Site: brandenburg
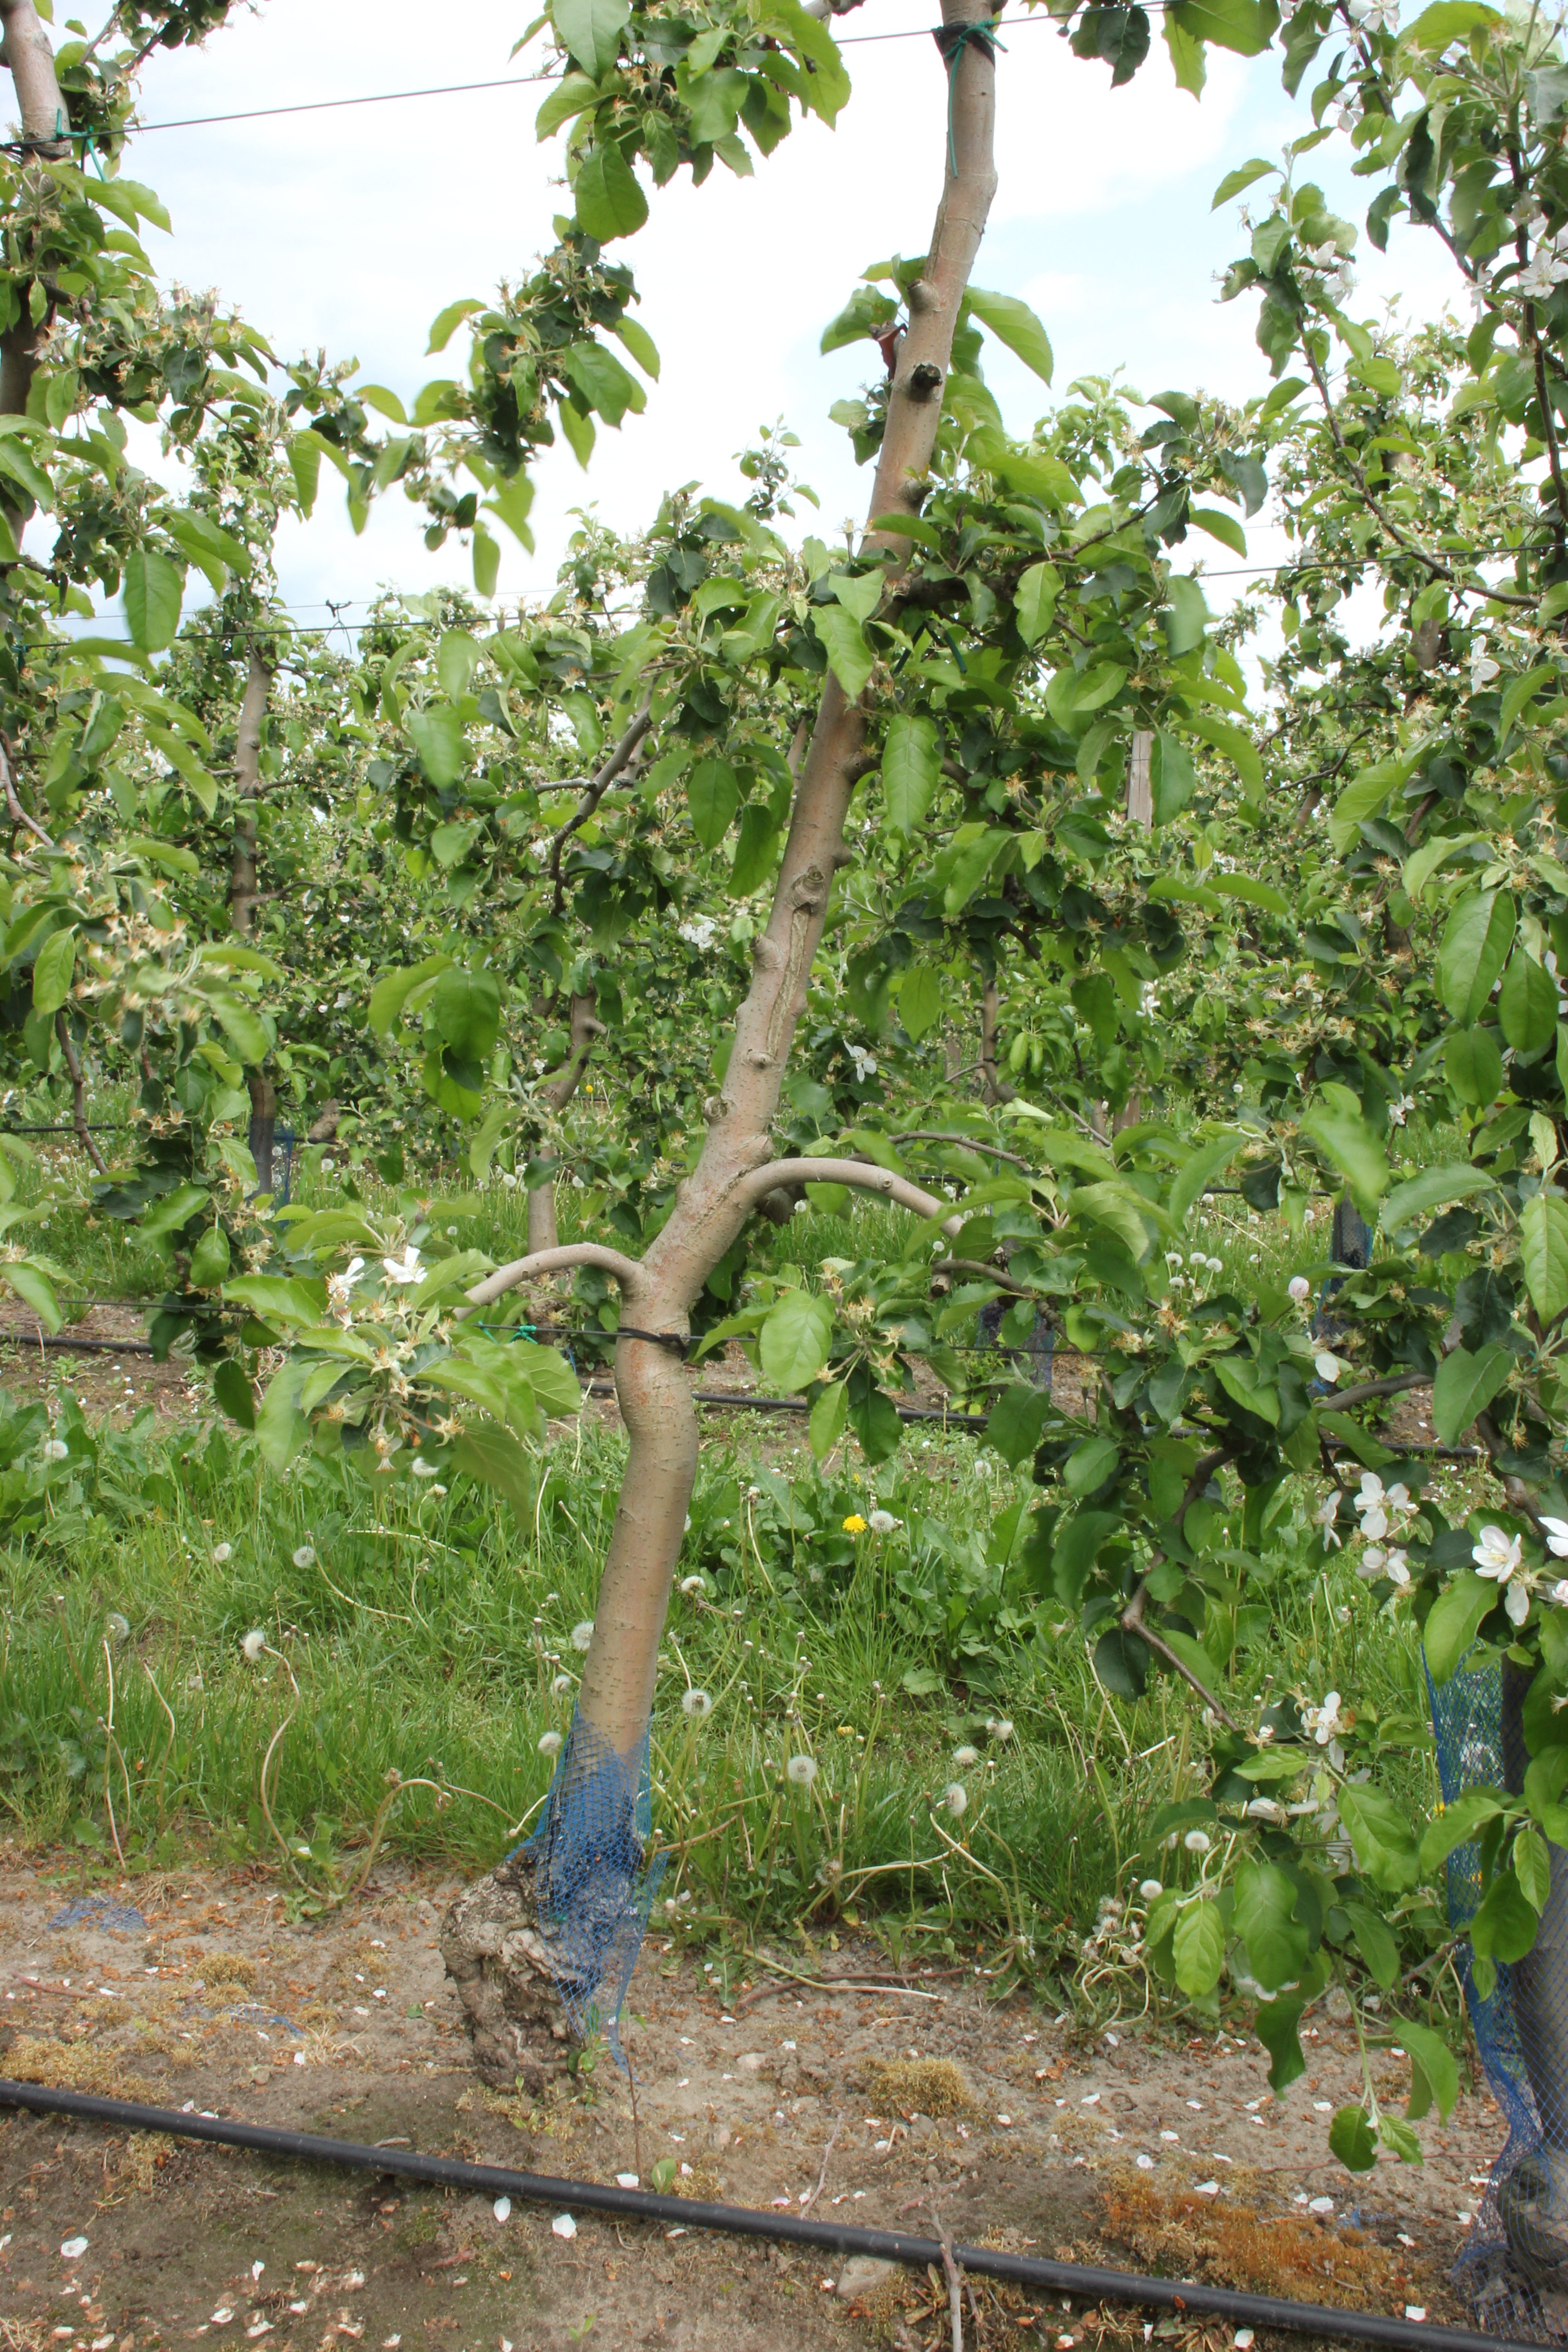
Growth stage (BBCH 67): Flowering